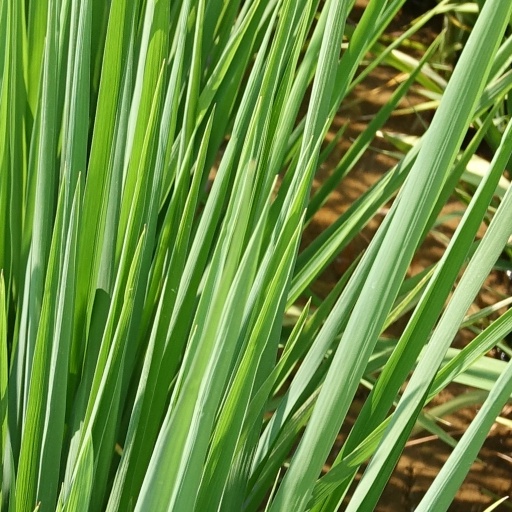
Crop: rice